Oberschule zum Dom

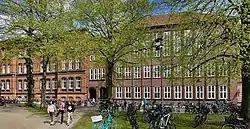

The Oberschule zum Dom, a grammar school in Lübeck and the Schleswig-Holstein area of Germany was founded in 1905 during the final years of the German Empire under Kaiser Wilhelm II.